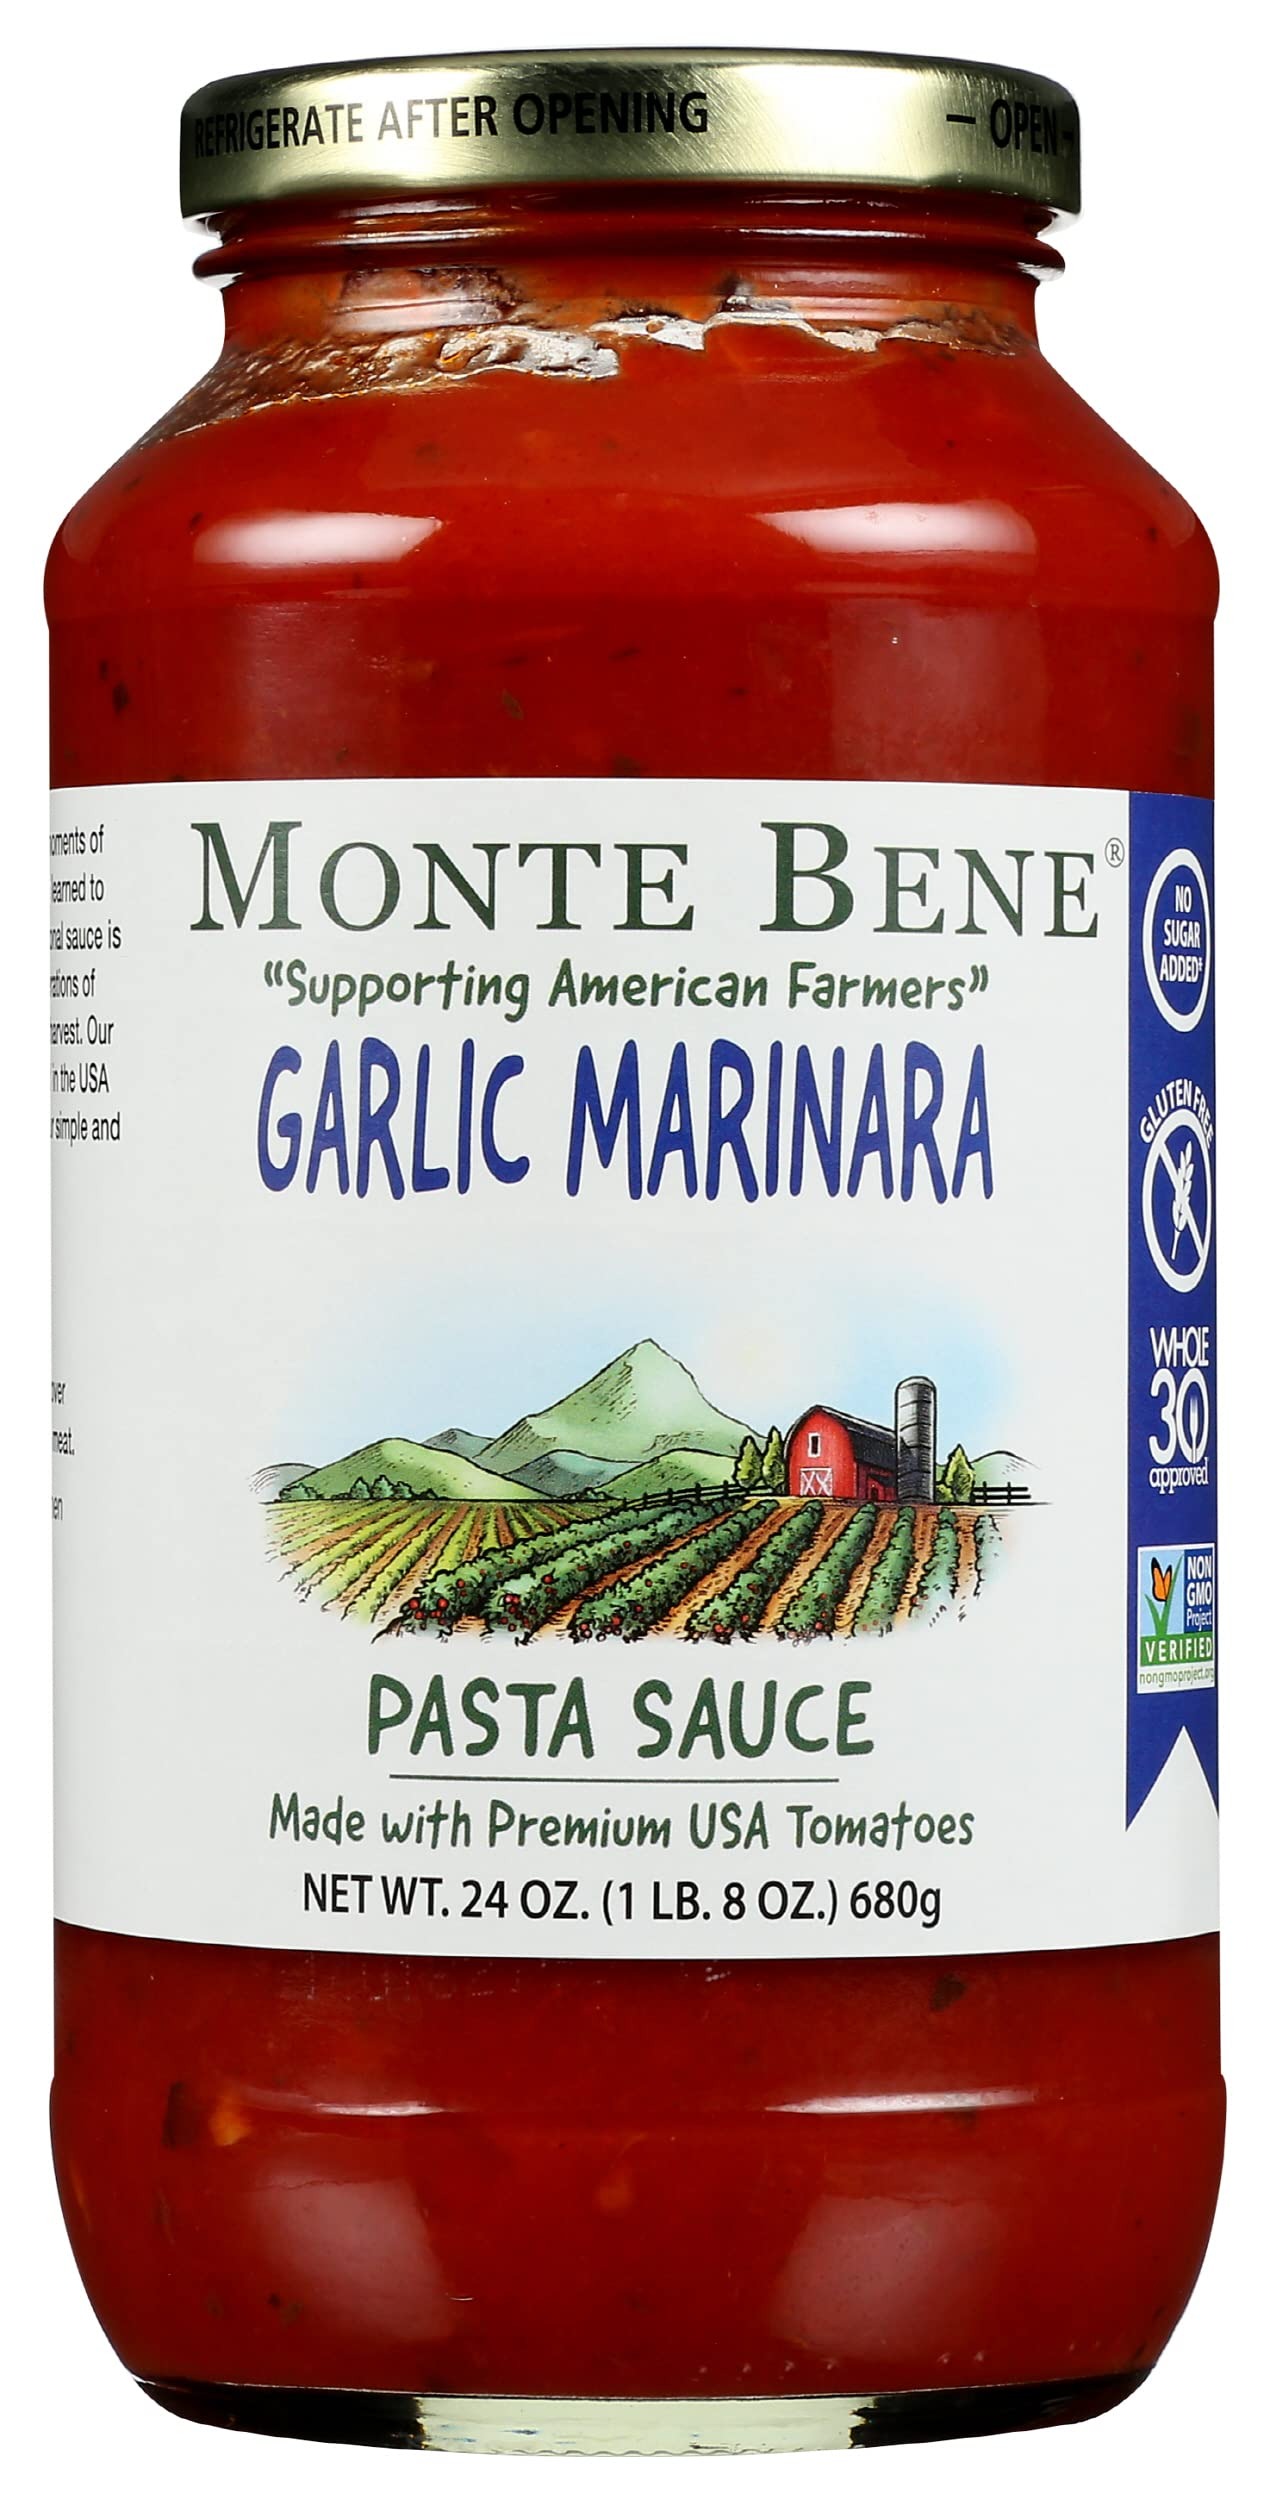
Item Name: Monte Bene, Garlic Marinara Pasta Sauce, Non GMO, Gluten Free, 24 Oz Pack of 1
Bullet Point: Monte Bene, Garlic Marinara Pasta Sauce, Non GMO, Whole 30 Approved, Gluten Free, 24 Oz
Value: 24.0
Unit: Ounce

Price: 9.93